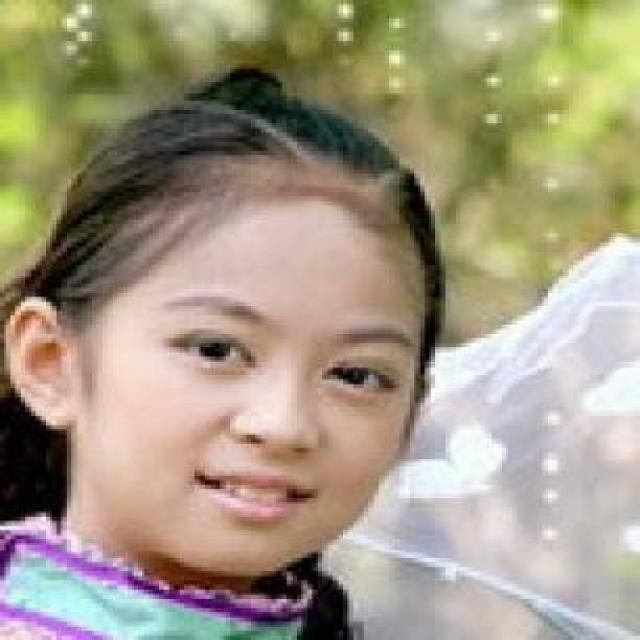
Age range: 0-12